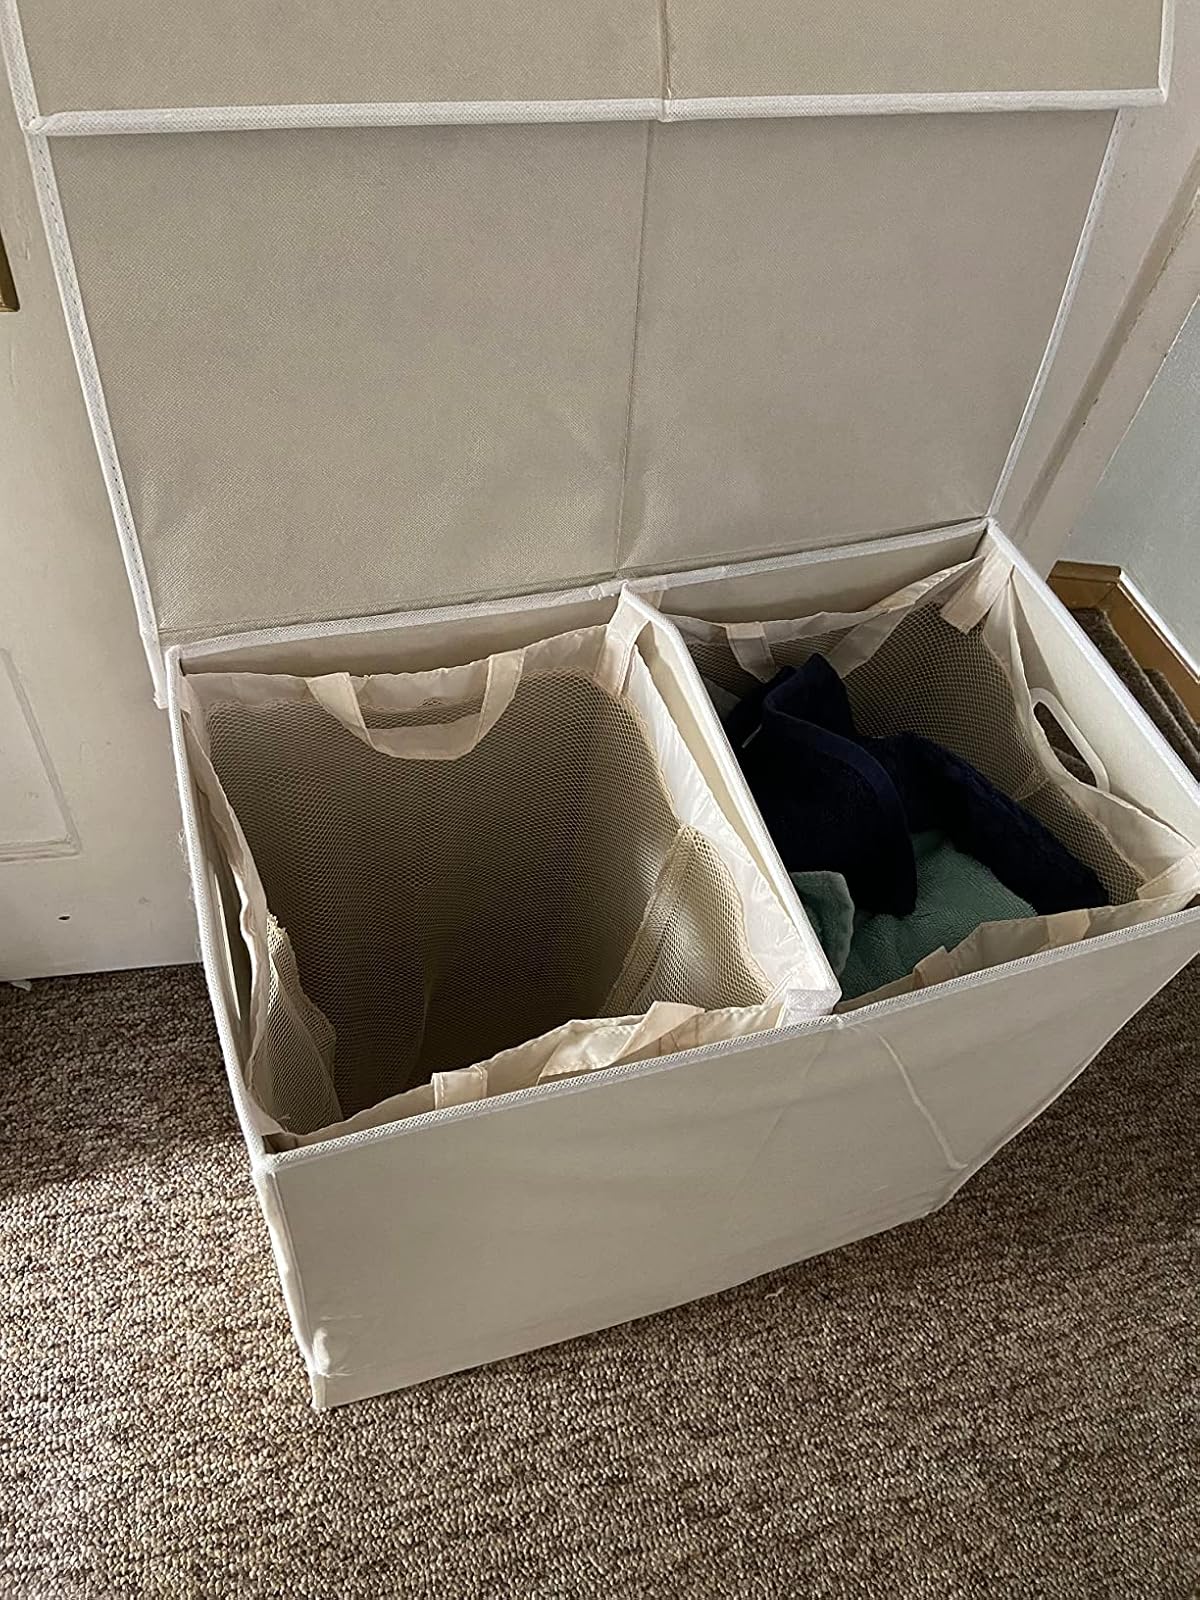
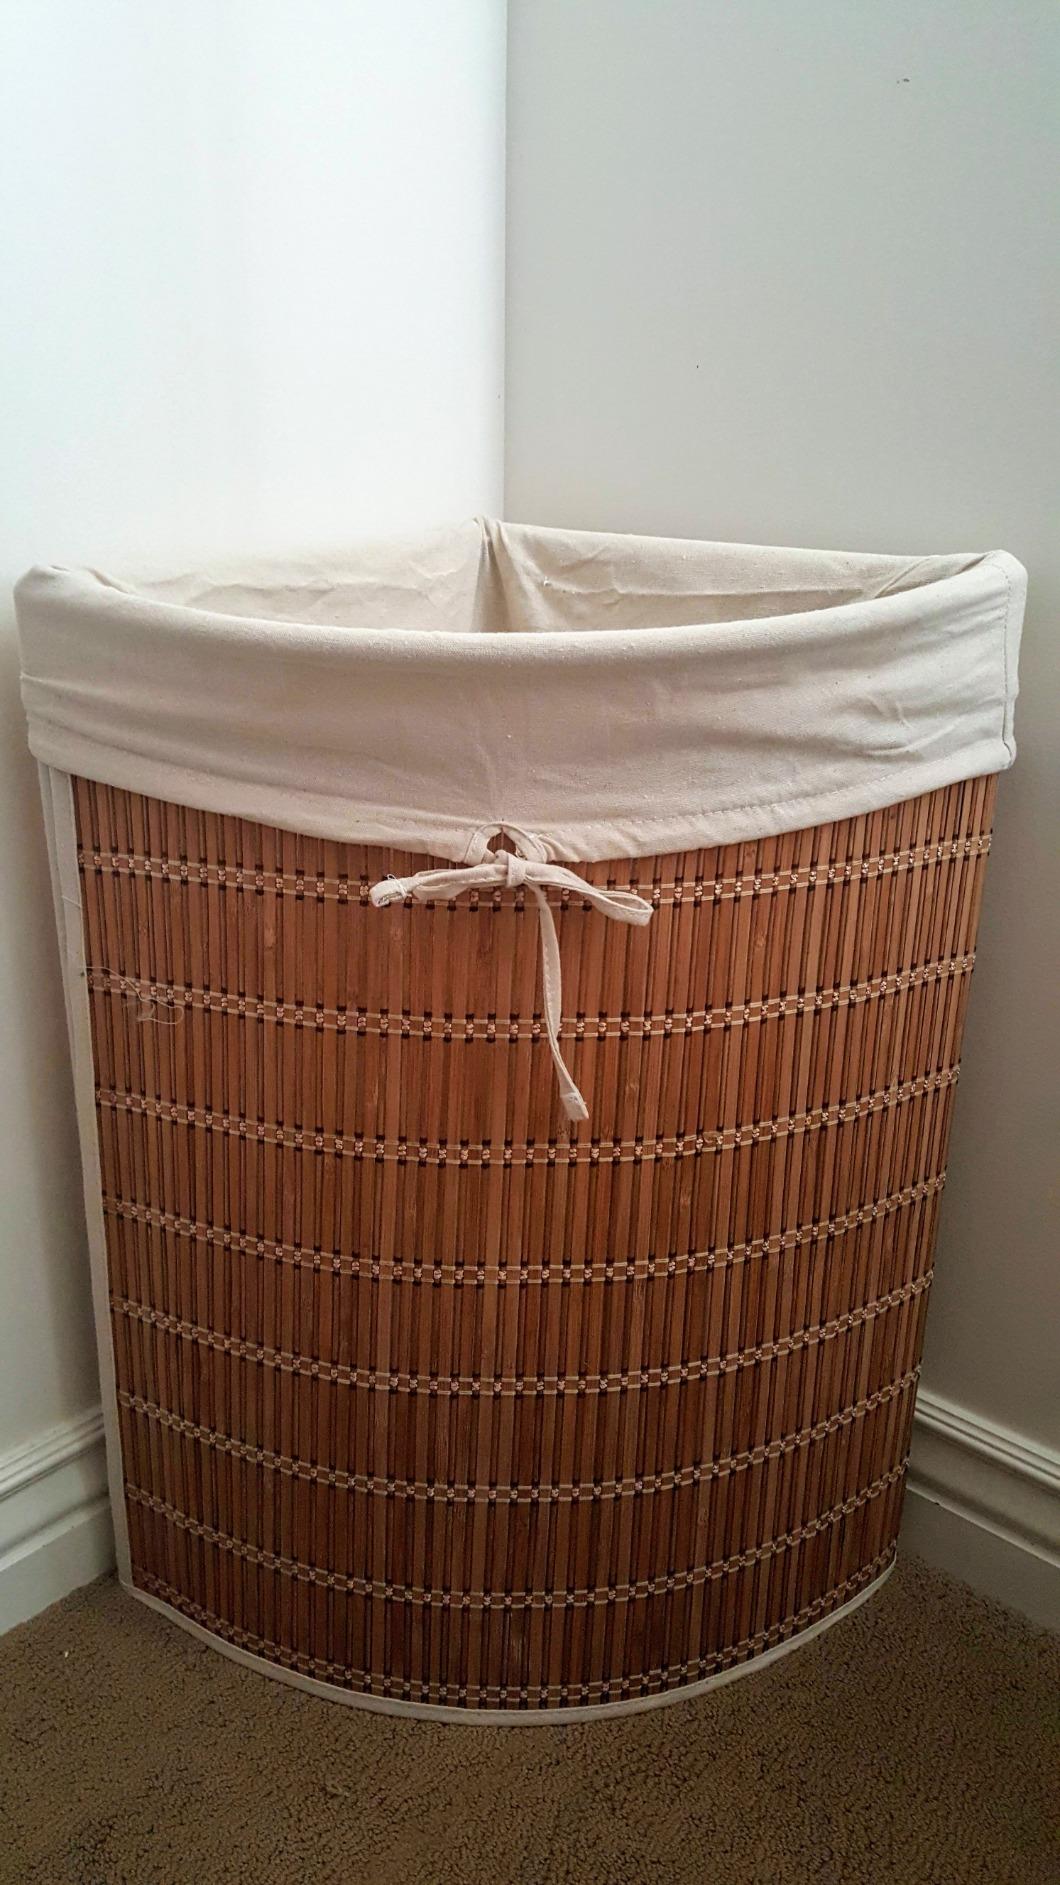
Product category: items_hamper
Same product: no